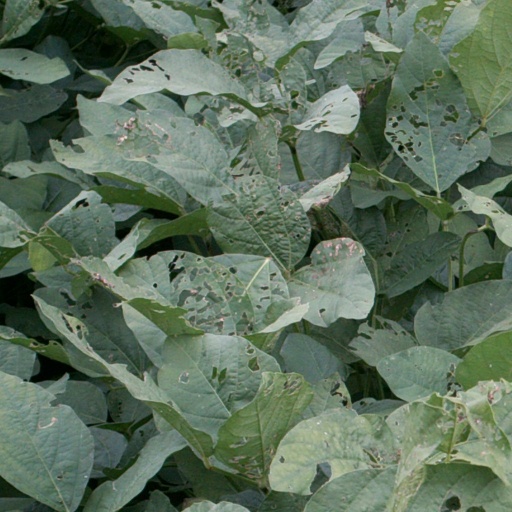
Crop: soybean